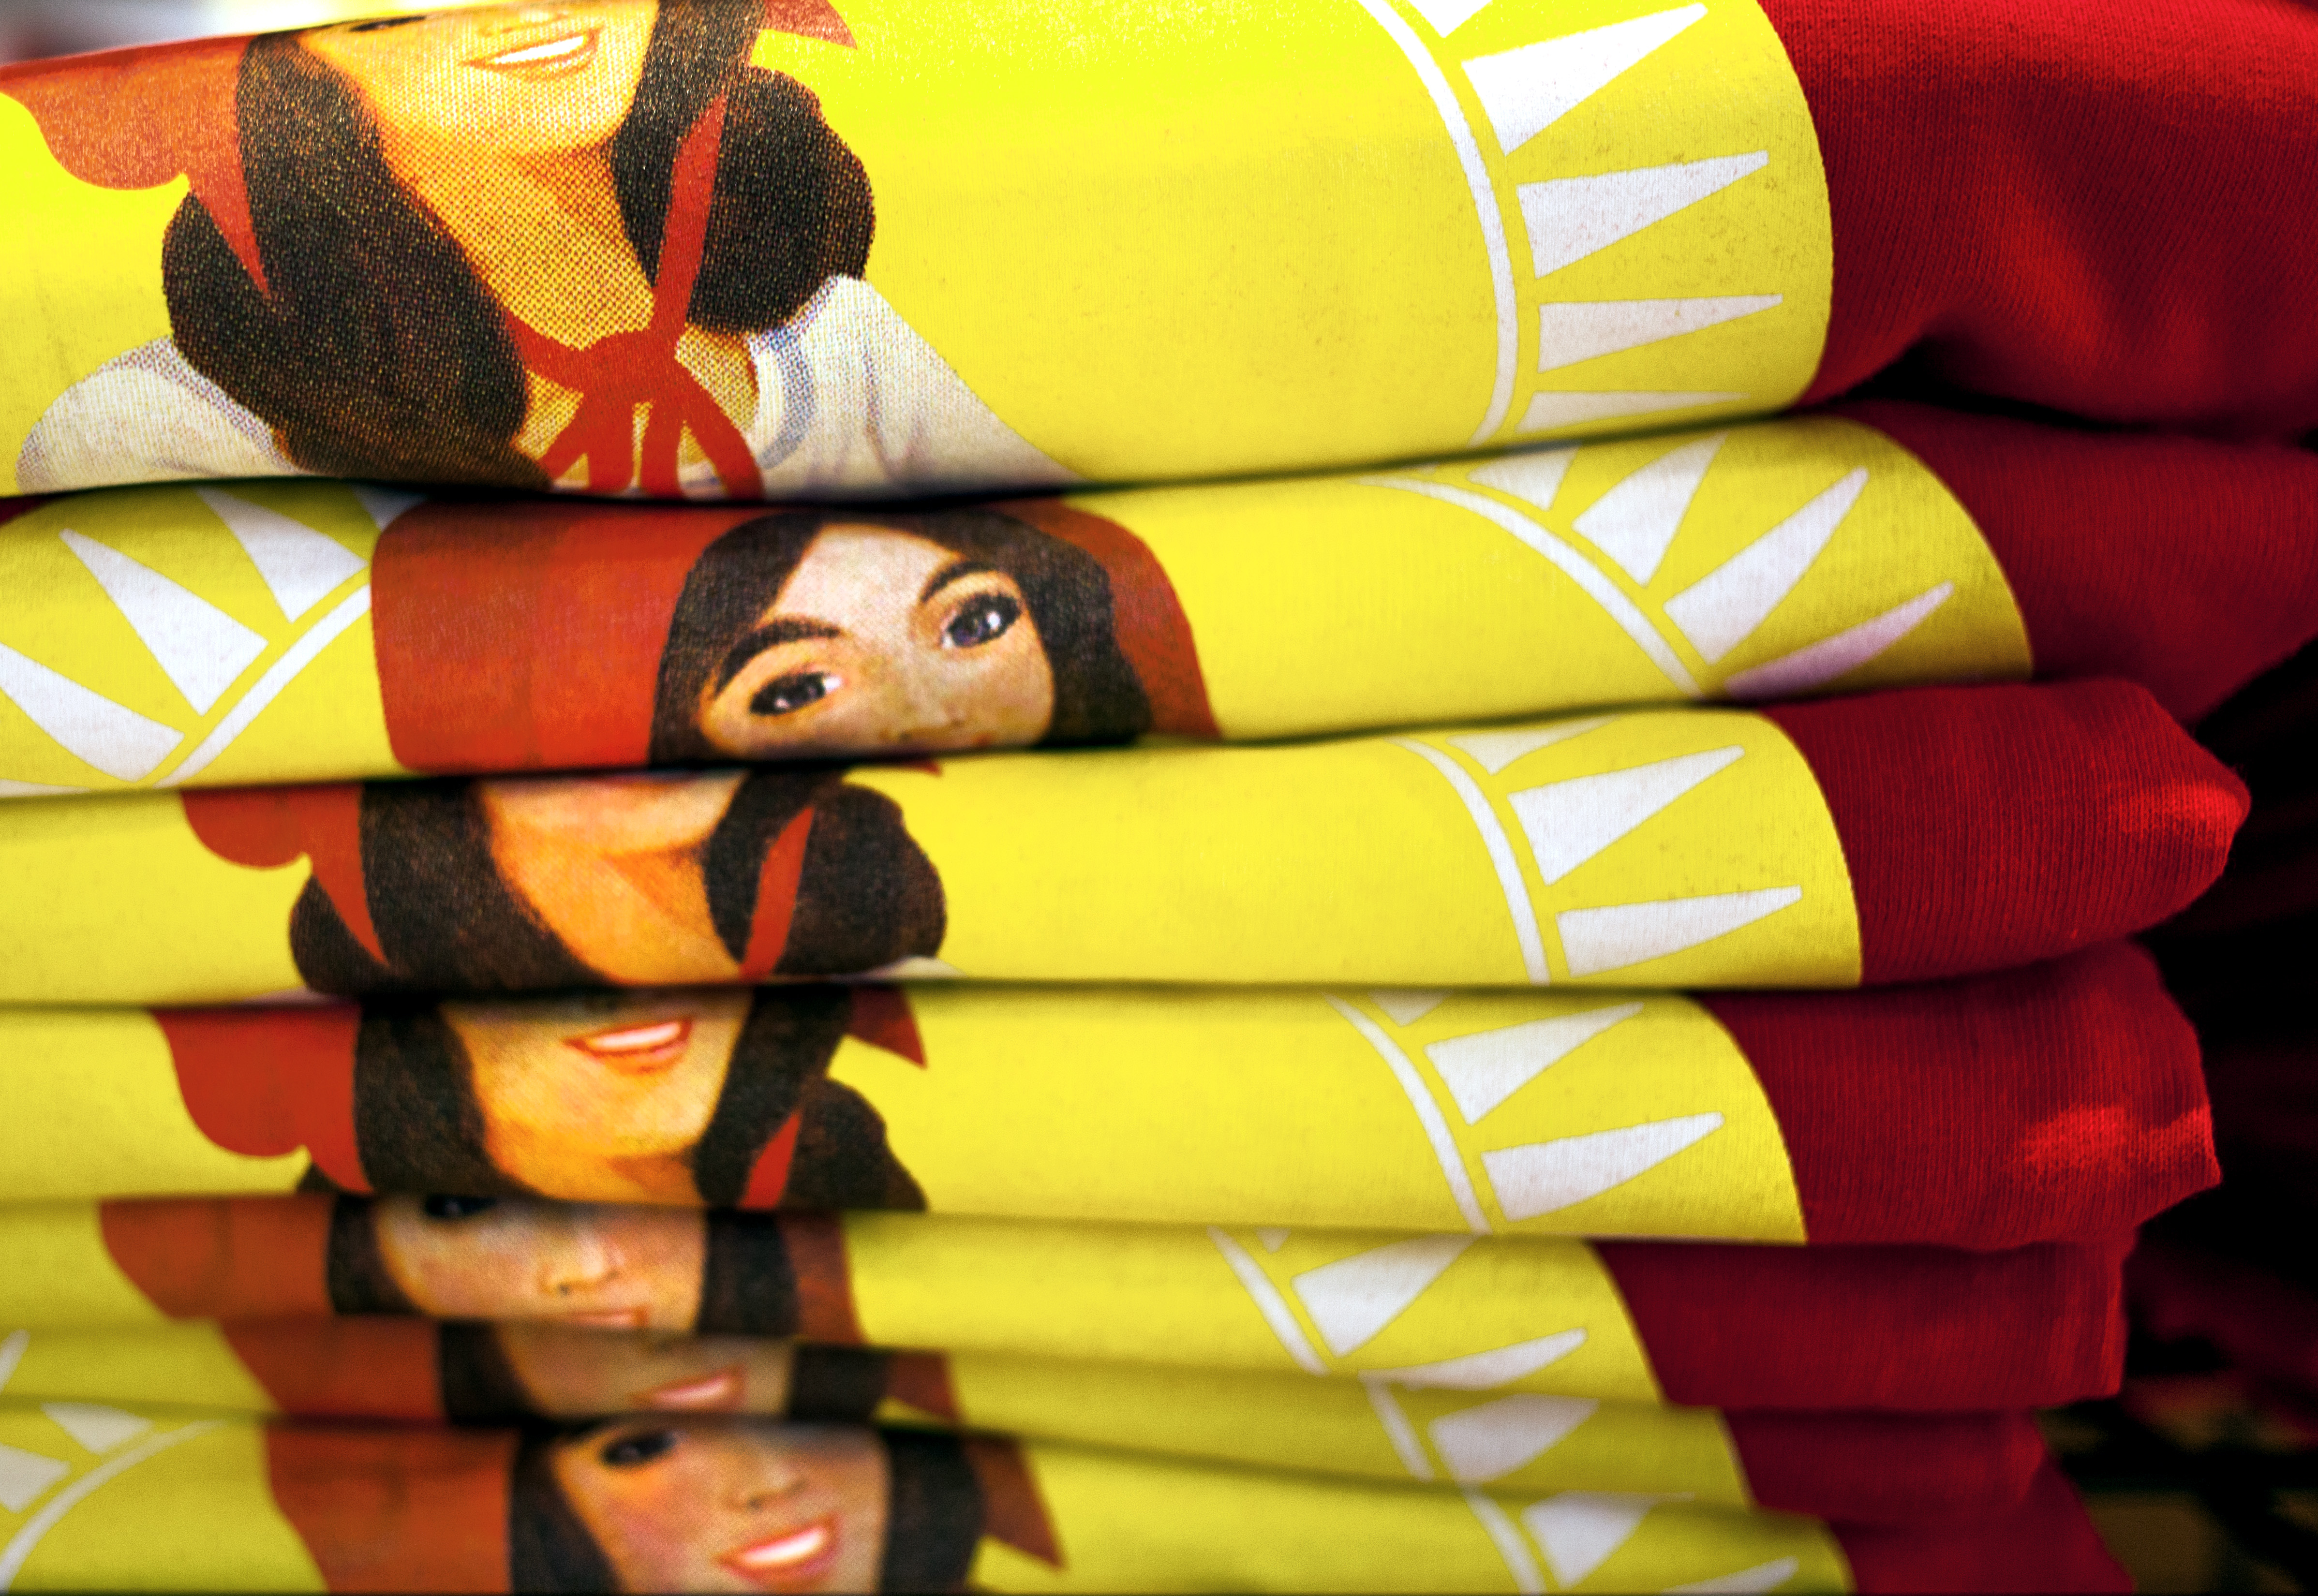
red, color, usa, yellow, textile, festival, us, ca, tradition, midway, sacramento, statefair, calexpo, californiastatefair, rasin, sunkised